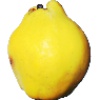
Label: quince